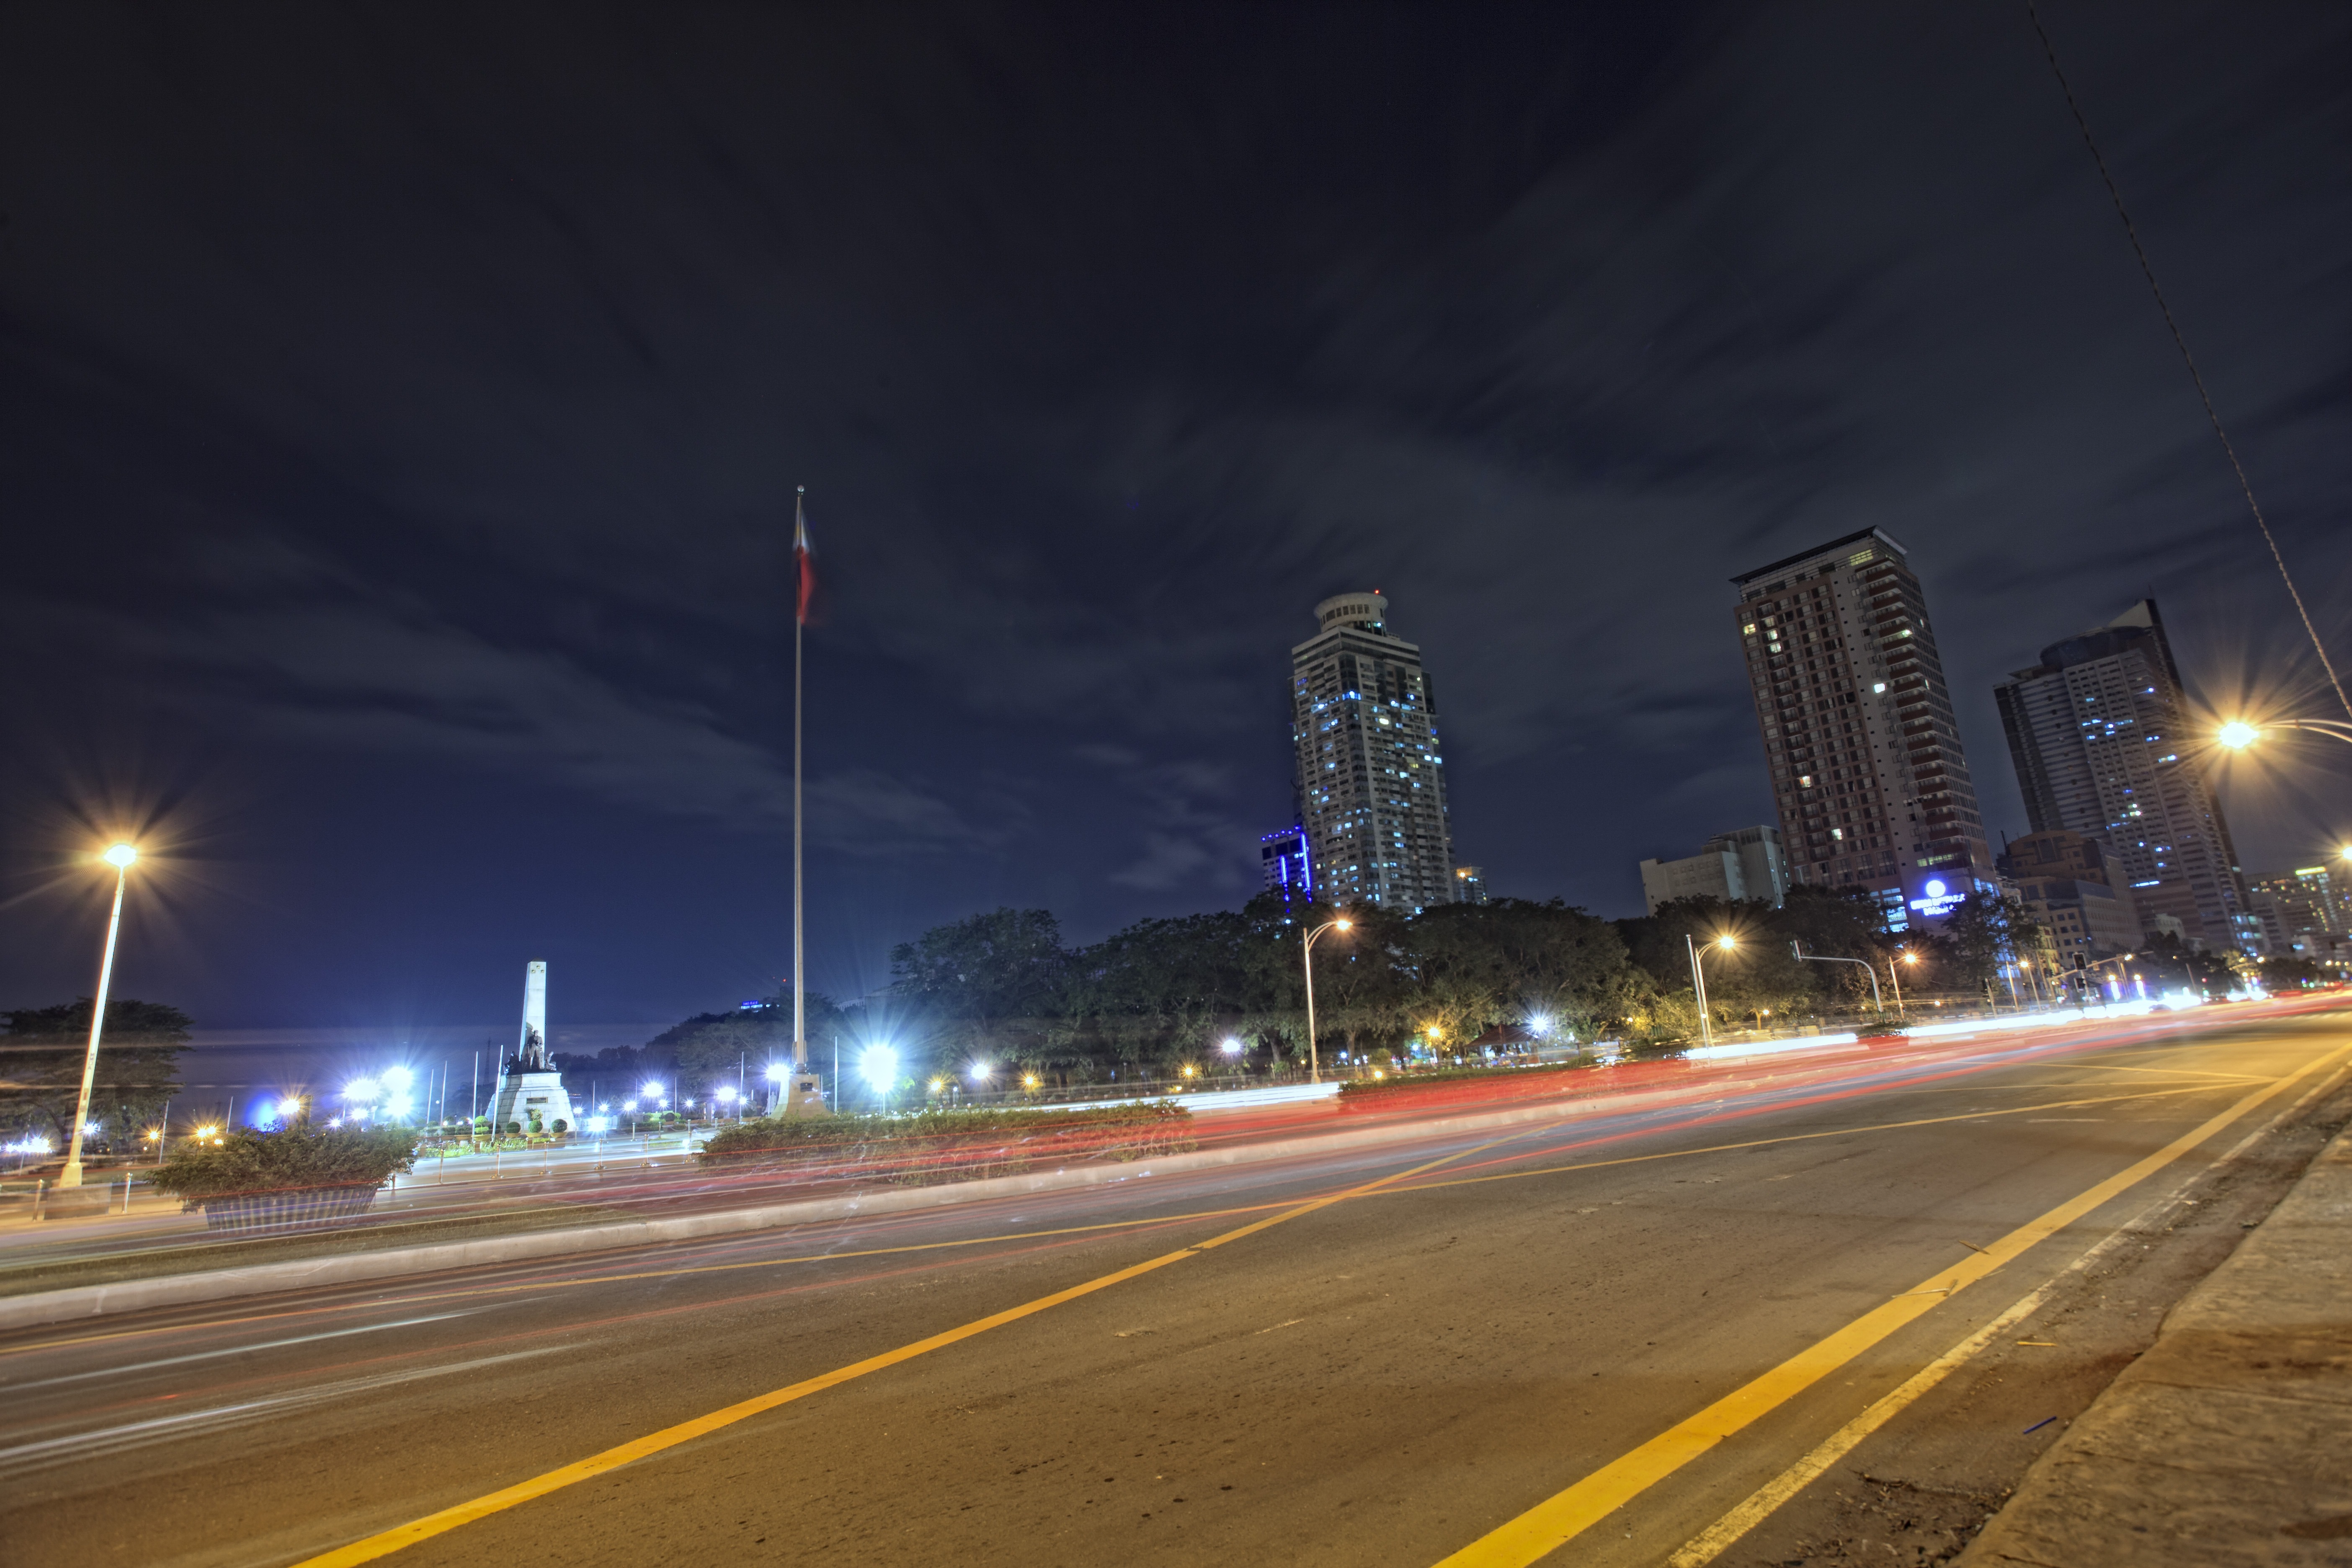
light, architecture, sky, road, skyline, street, night, highway, building, city, skyscraper, urban, cityscape, downtown, dusk, evening, darkness, street light, lighting, outside, lights, clouds, infrastructure, light fixture, philippines, cities, manila, urban area, human settlement, atmosphere of earth, metropolitan area